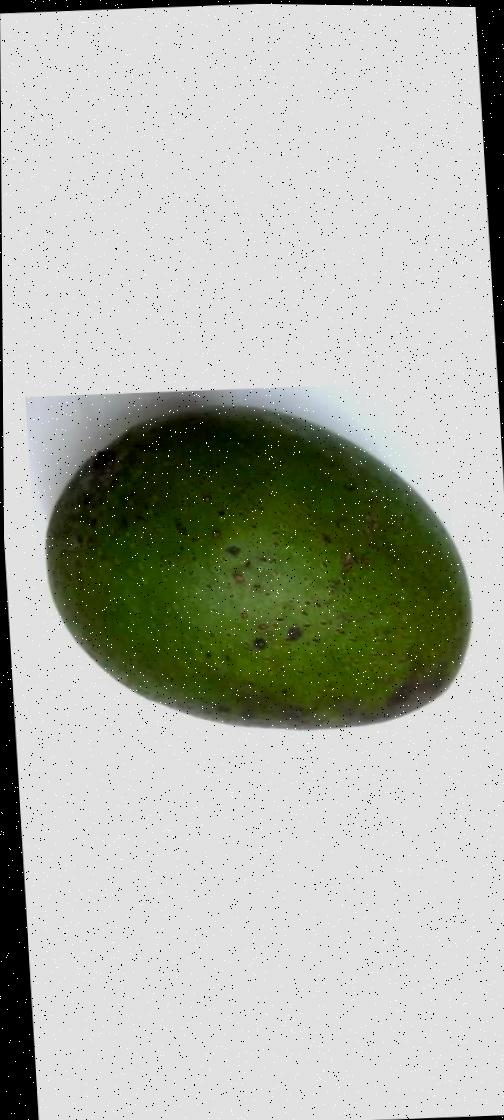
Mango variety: Ashshina Zhinuk